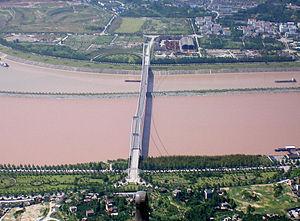
Vue plongeante sur pont de Xiling